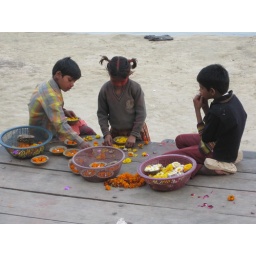
Children sell candles to float in the water at nightfall.